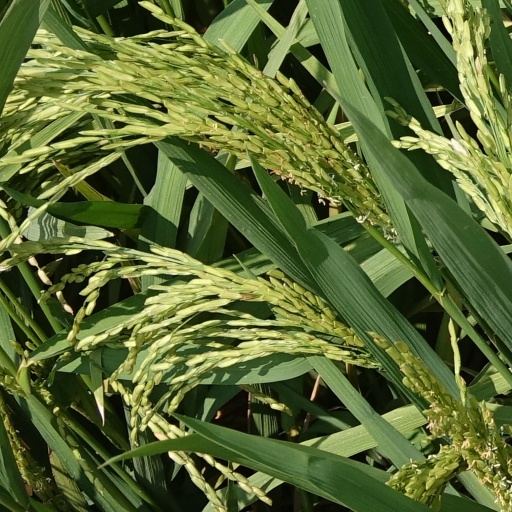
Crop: rice